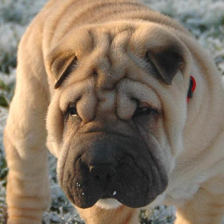
Label: animals